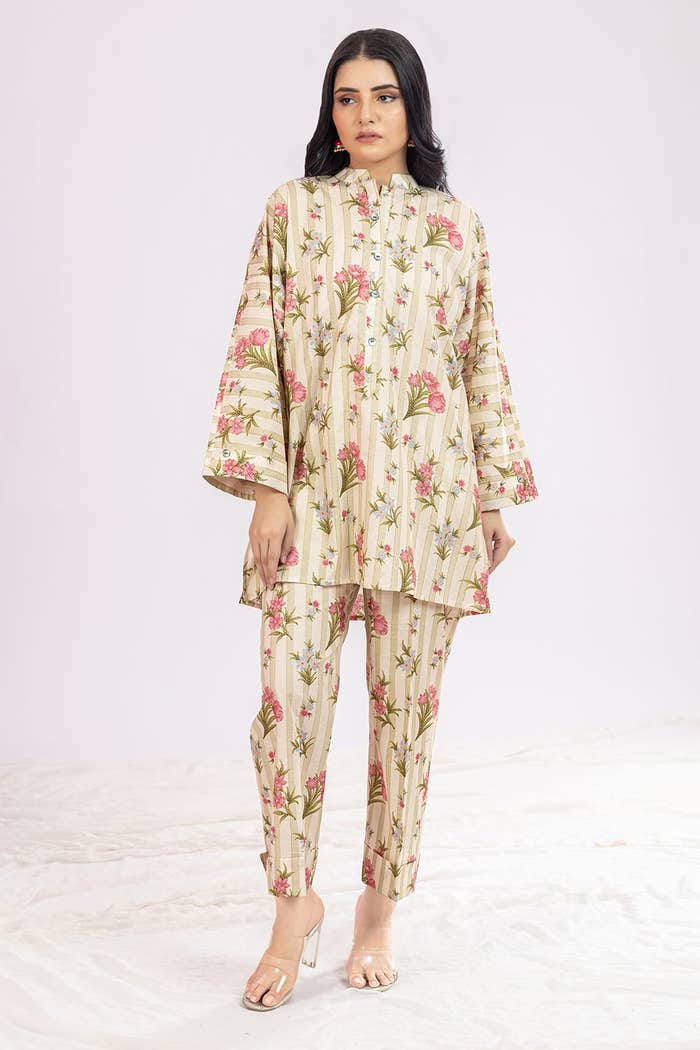
beige multi floral print pajamas